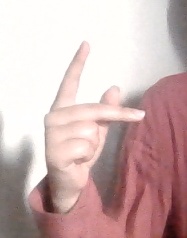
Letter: dha